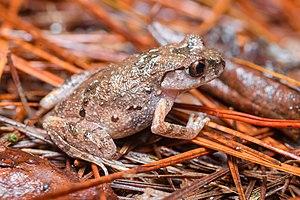
Leptolalax minimus est une espèce d'amphibiens de la famille des Megophryidae.